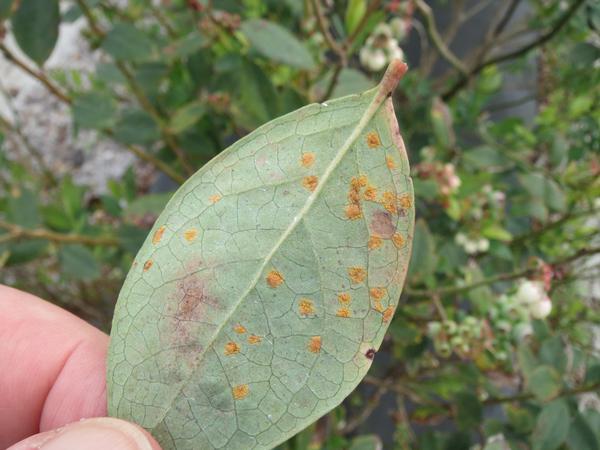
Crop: blueberry
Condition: rust